University of Königsberg

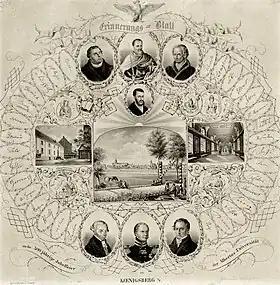
"The 300th anniversary of the University of Königsberg. Includes an interior view of the auditorium maximum",

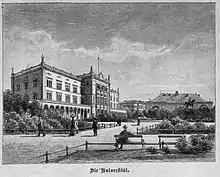
"The Garden Arbor outside the University Building",

Celebrating the university's 300 years jubilee on 31 August 1844, King Frederick William IV of Prussia laid the foundation for the new main building of the "Albertina", which was inaugurated in 1862 by Crown Prince Frederick William and Prorector Johann Karl Friedrich Rosenkranz. The building on central Paradeplatz was erected in a neo-Renaissance style according to plans designed by Friedrich August Stüler. The facade was adorned by an equestrian figure in relief of Albert of Prussia. Below it were niches containing statues of the Protestant reformers Martin Luther and Philipp Melanchthon. Inside was a handsome staircase, borne by marble columns. The Senate Hall contained a portrait of Emperor Frederick III by Lauchert and a bust of Immanuel Kant by Hagemann, a student of Schadow. The adjacent hall ("Aula") was adorned with frescoes painted in 1870.